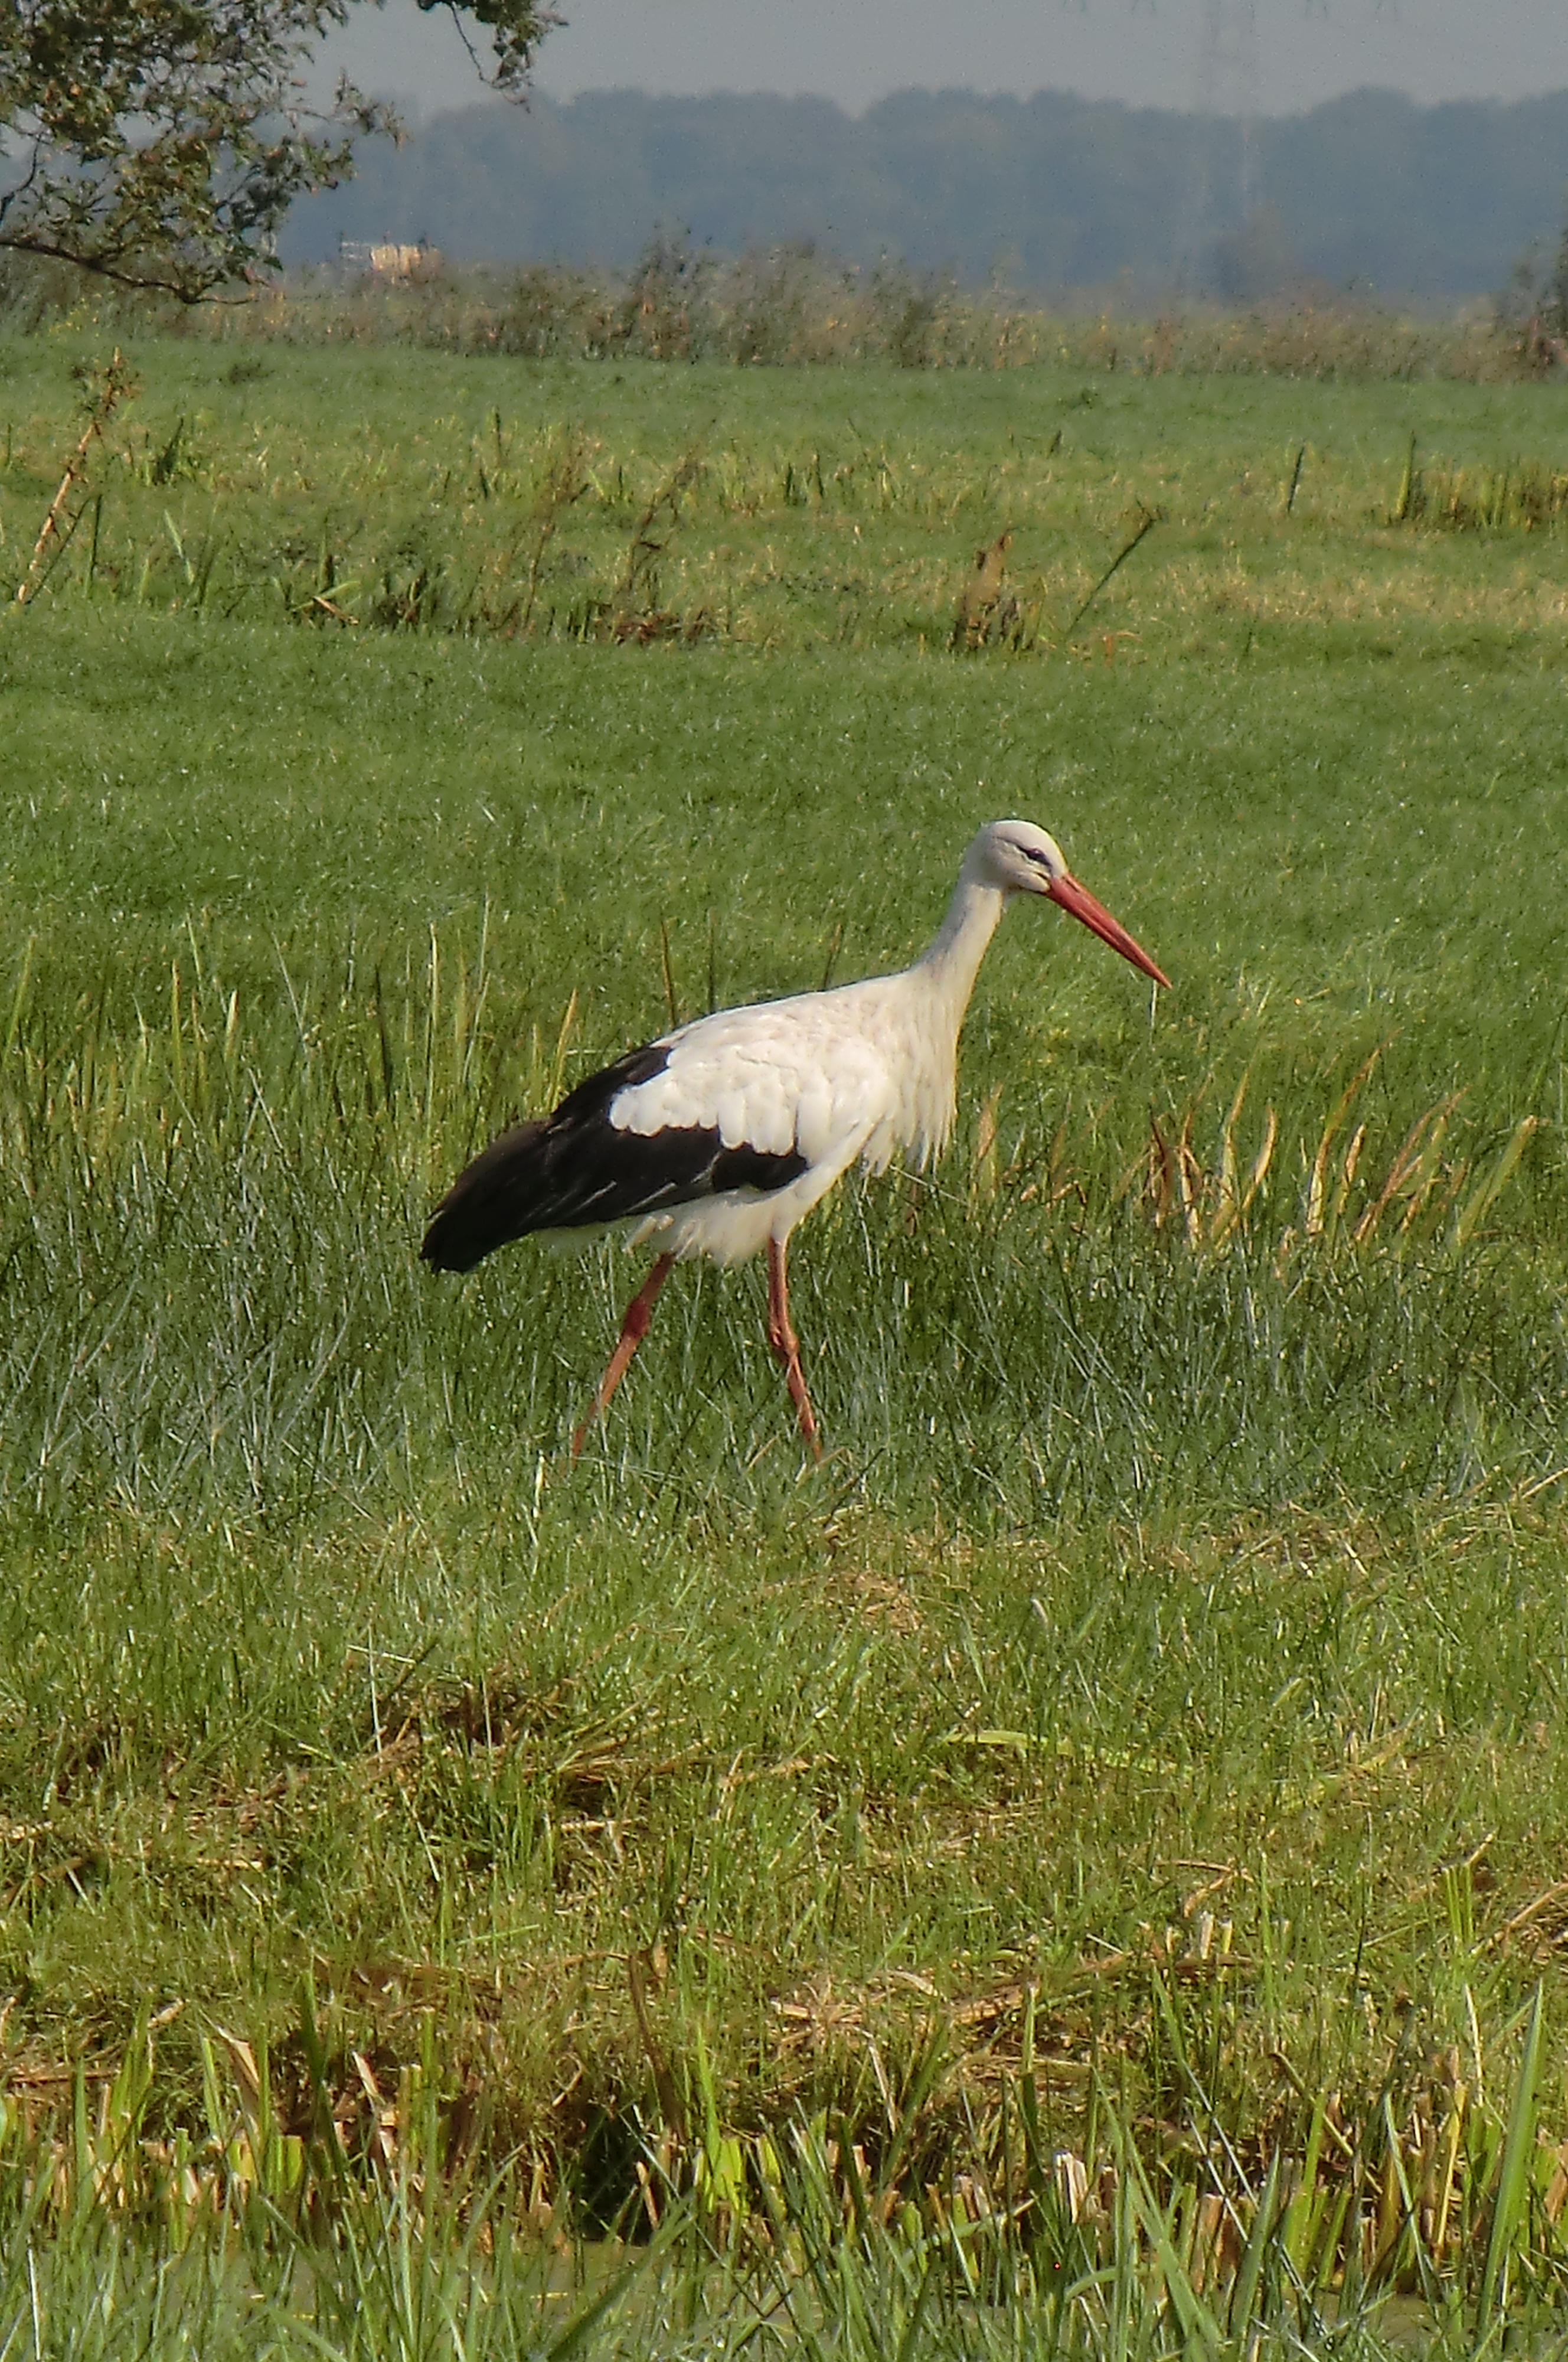
white, stork, bird, meadow, white stork, ecosystem, nature reserve, ciconiiformes, fauna, grassland, grass, beak, ecoregion, wildlife, marsh, crane, grass family, crane like bird, field, marabou stork